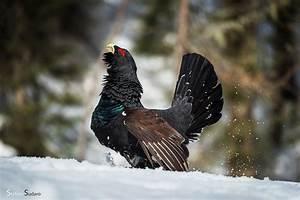
chicken